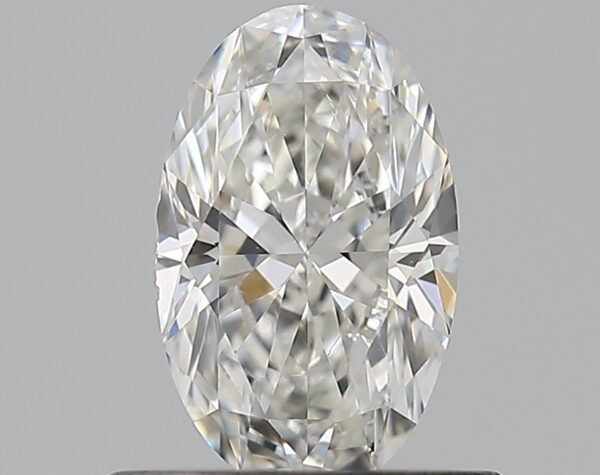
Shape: oval
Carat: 0.5
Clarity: VS2
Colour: F
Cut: EX
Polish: EX
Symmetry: VG
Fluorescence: ST
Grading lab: GIA
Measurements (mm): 6.87 x 4.2 x 2.62